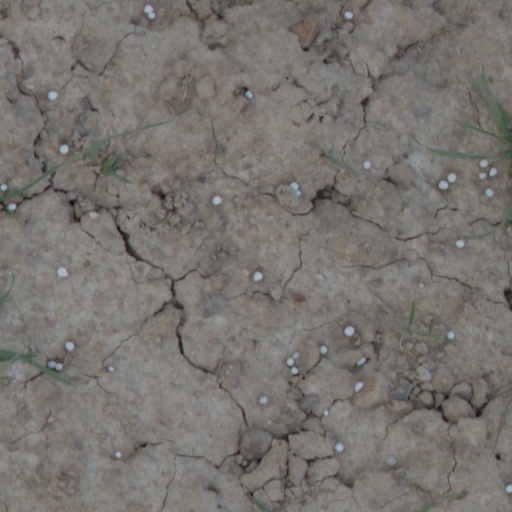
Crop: wheat